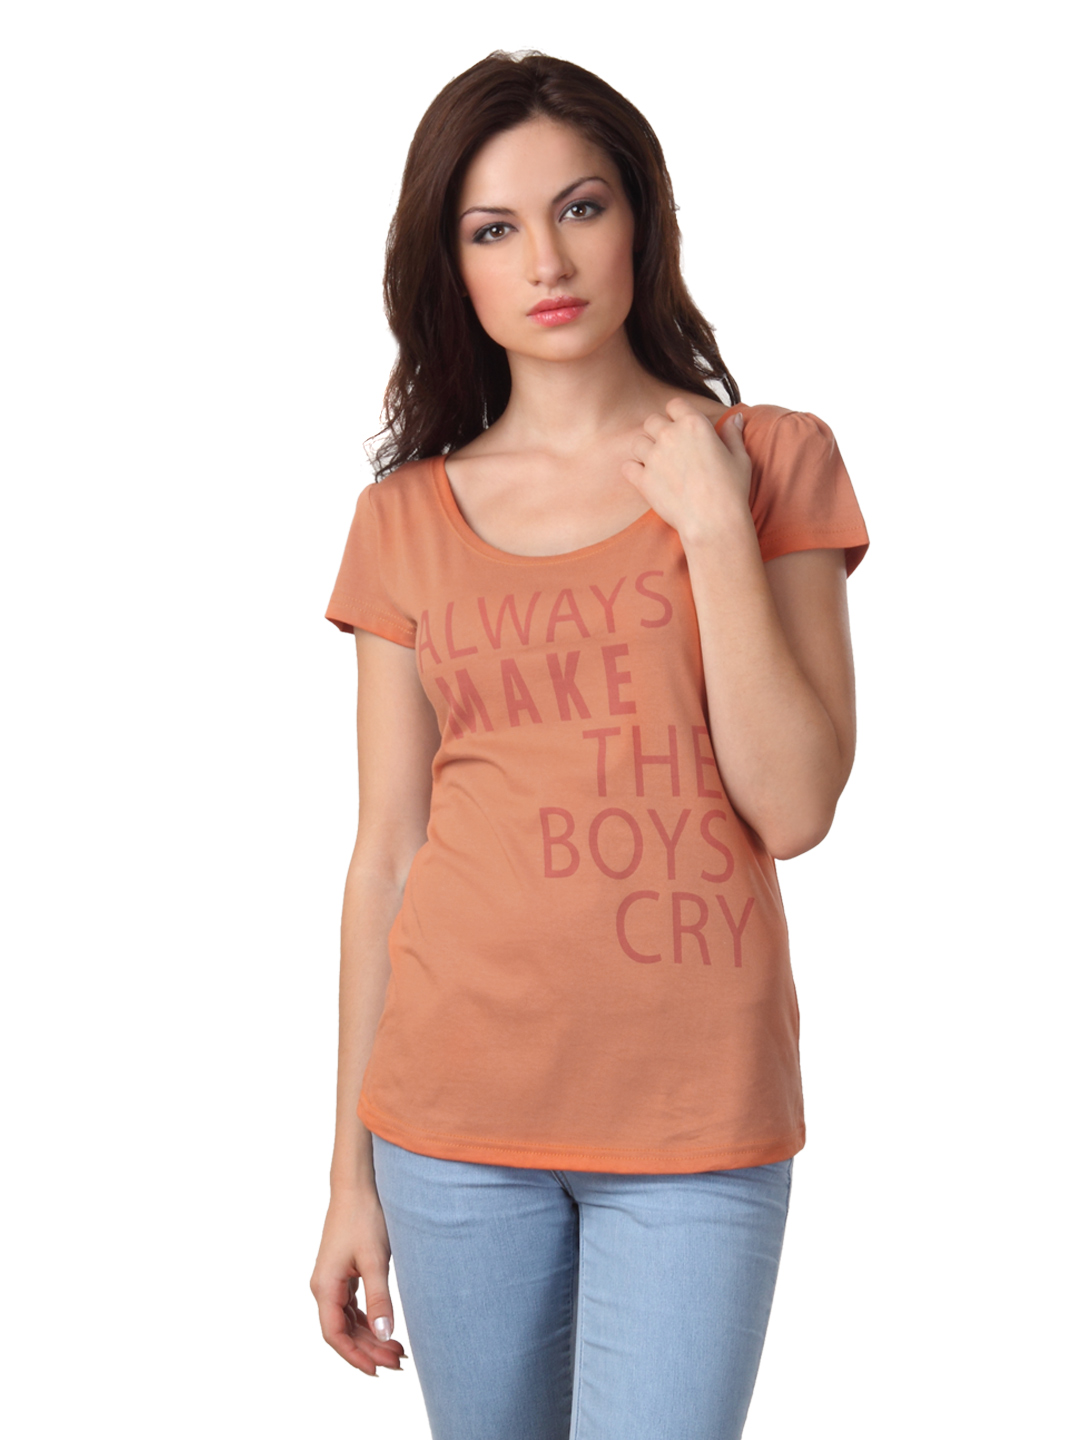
Tokyo Talkies Women Orange T-shirt
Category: Apparel / Topwear / Tshirts
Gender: Women
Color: Orange
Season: Summer 2010
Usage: Casual